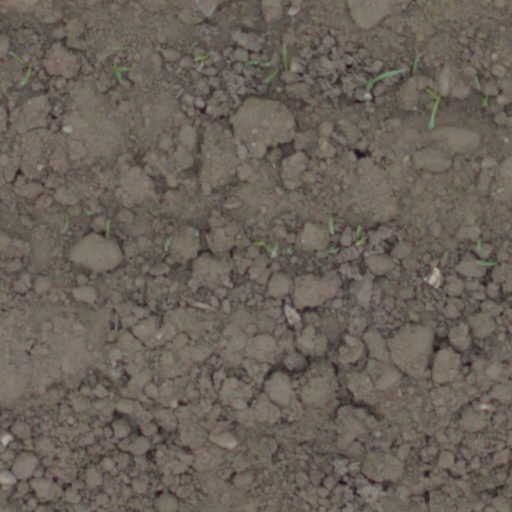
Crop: wheat